Alex Maleev

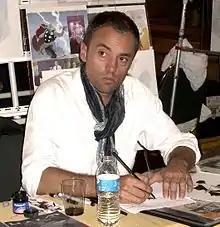
Maleev at the Big Apple Convention in Manhattan, U.S.

Alex Maleev (Bulgarian: Алекс Малеев) is a Bulgarian comic book illustrator, best known for the Marvel Comics' series "Daredevil" (vol. 2) with frequent collaborator Brian Michael Bendis. Steven S. DeKnight has said that Maleev's art was a template for the Daredevil television series.